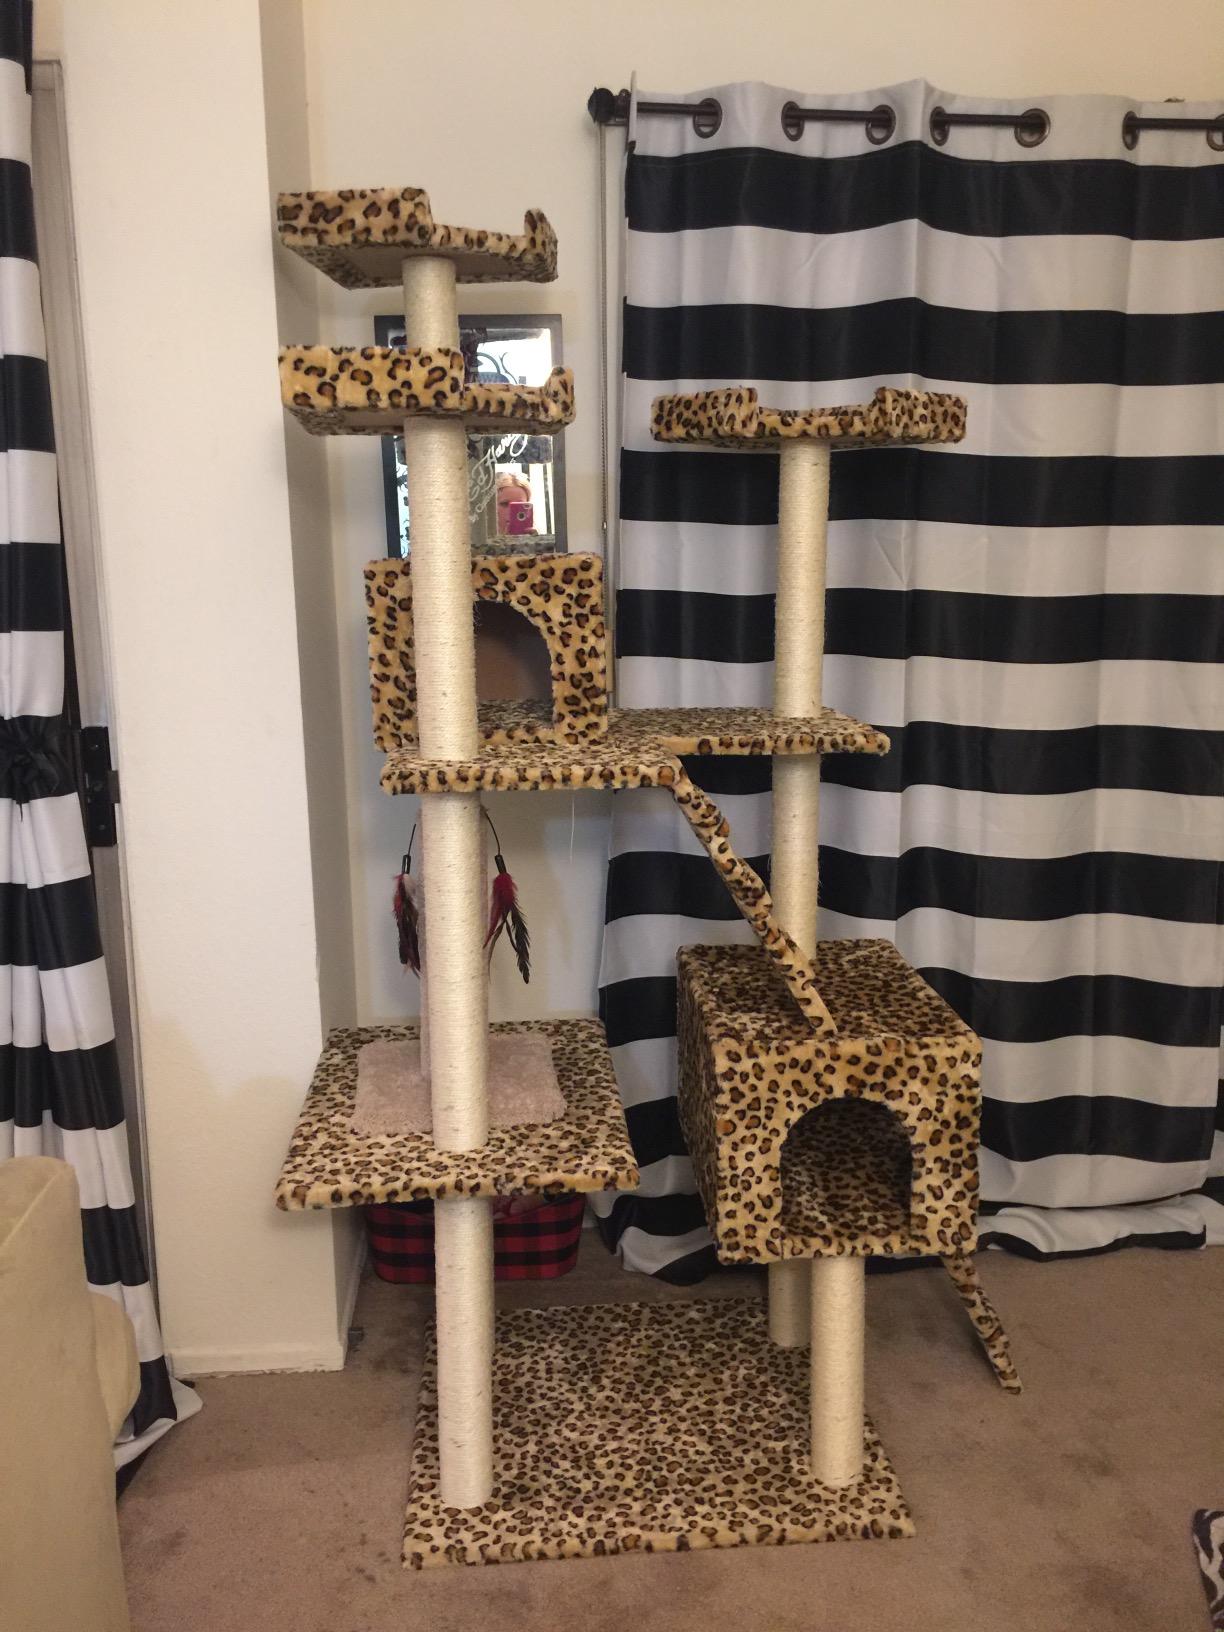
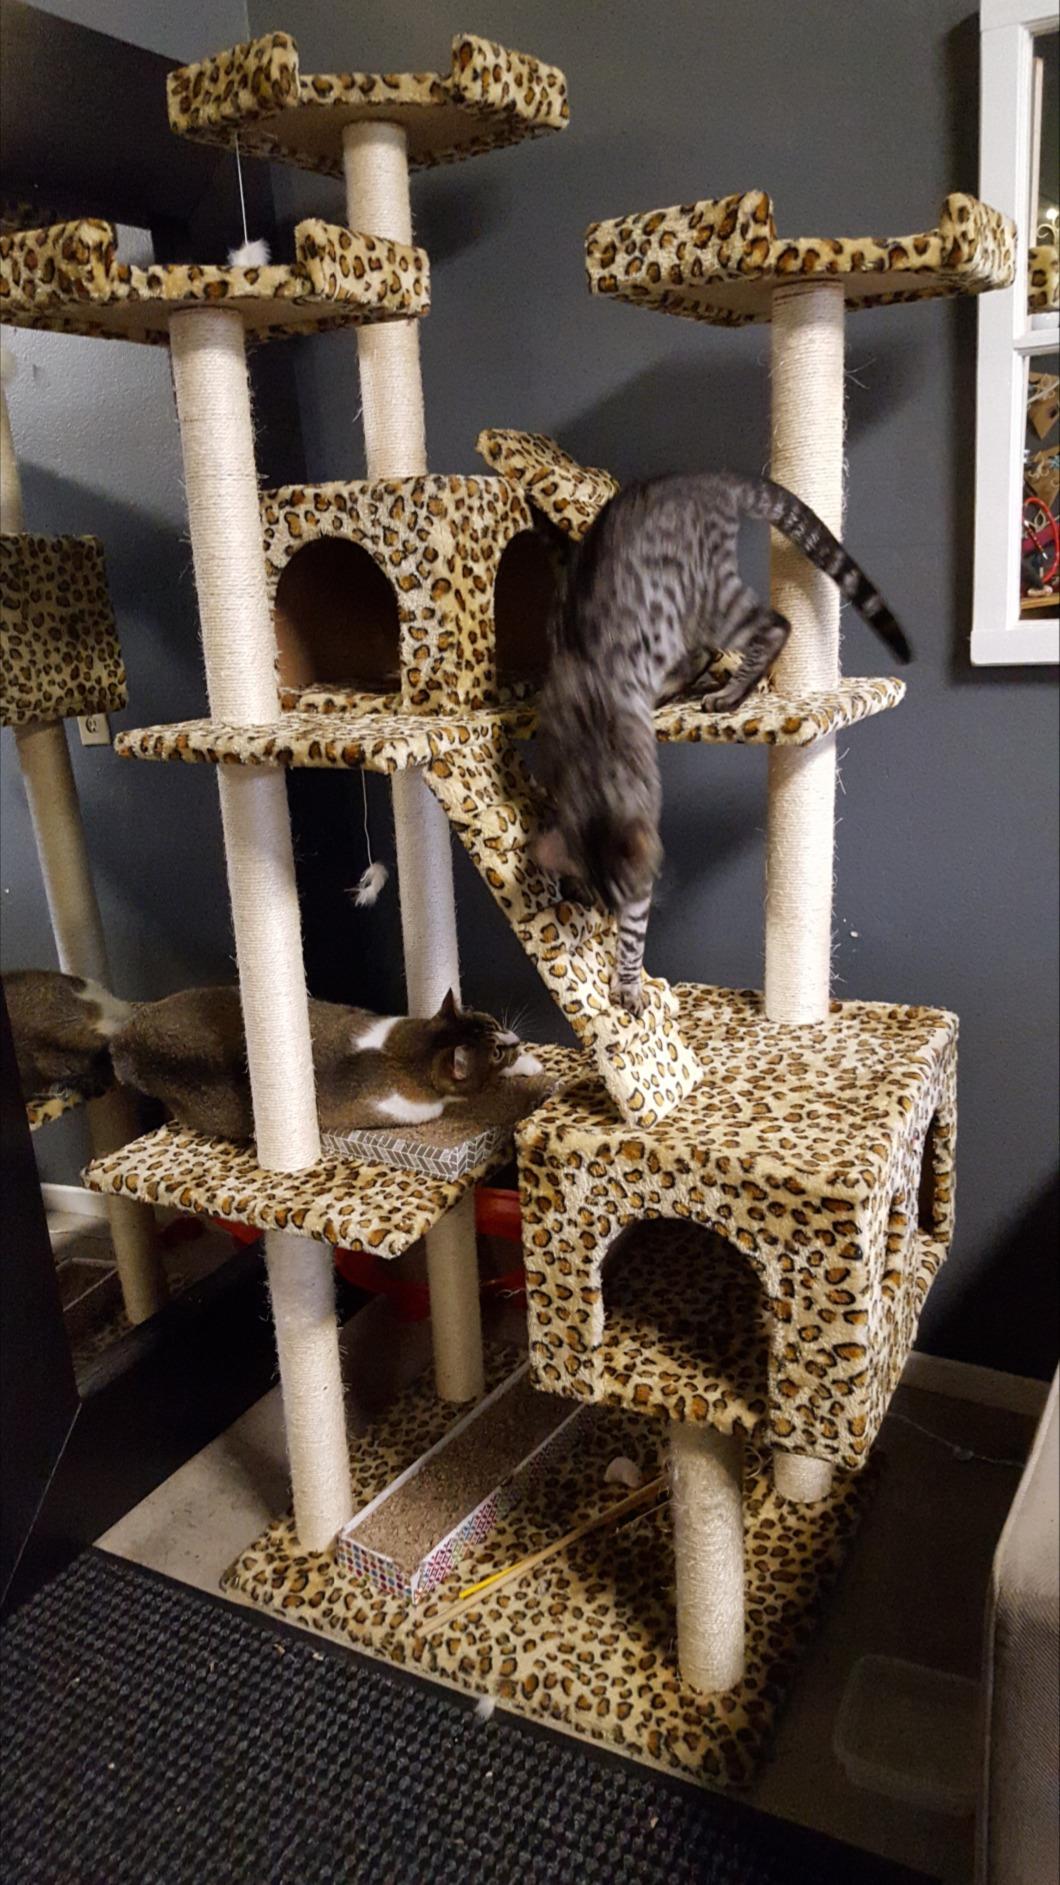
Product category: items_cat tree
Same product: yes